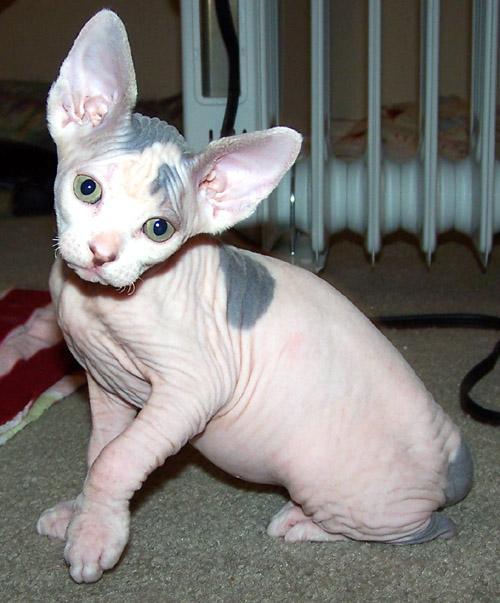
Breed: Sphynx